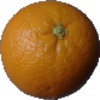
Label: orange